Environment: real
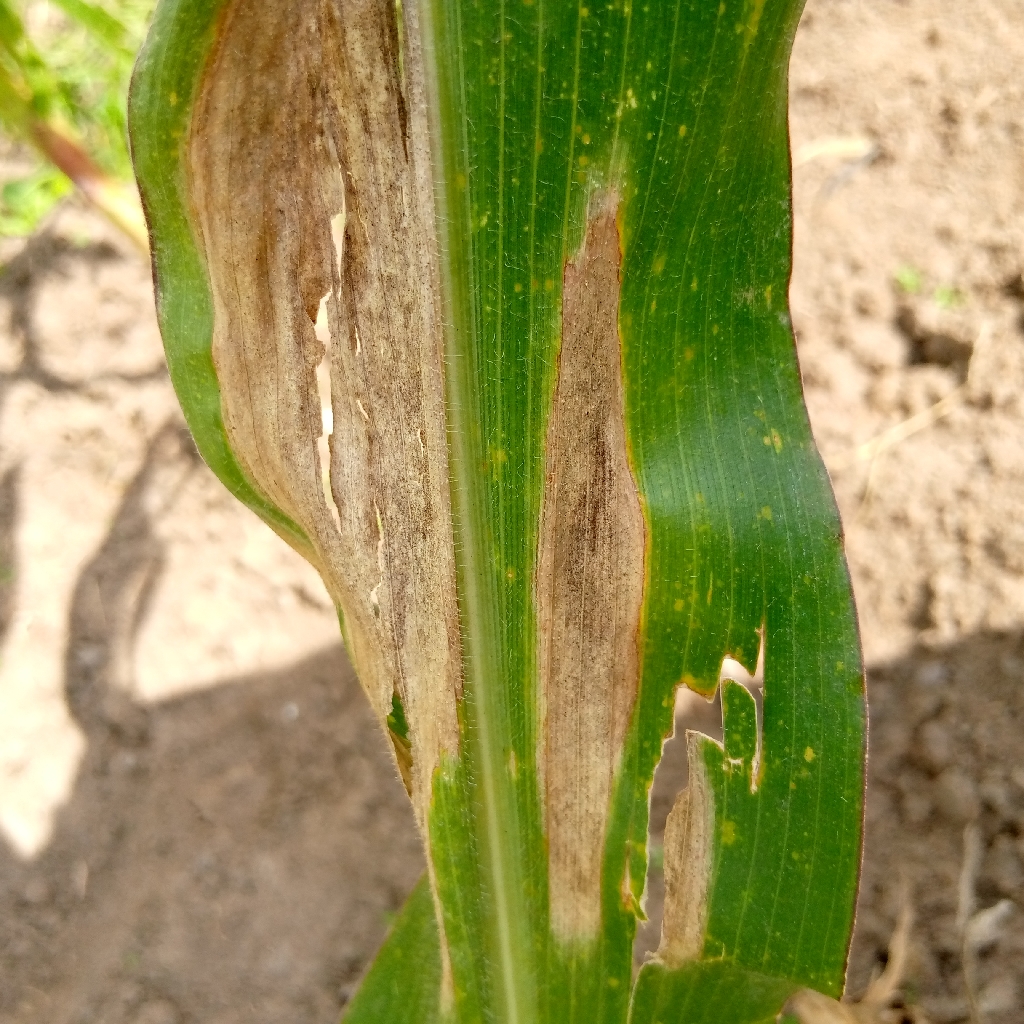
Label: northern_corn_leaf_blight